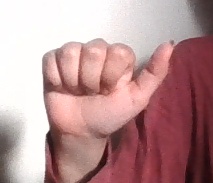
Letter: dhad